Bohemian crown jewels

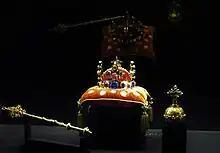
Bohemian crown jewels

The crown has an unusual design, with vertical fleurs-de-lis standing at the front, back and sides. Made from 22-carat gold and a set of precious 19 sapphires, 30 emeralds, 44 spinels, 20 pearls, 1 ruby, 1 rubellite and 1 aquamarine, it weighs 2,475 g. At the top of the crown is the cross, which reportedly stores a thorn from Christ's crown of thorns. Unlike in most later crowns, the cross does not stand on a monde.